Transport in Sheffield

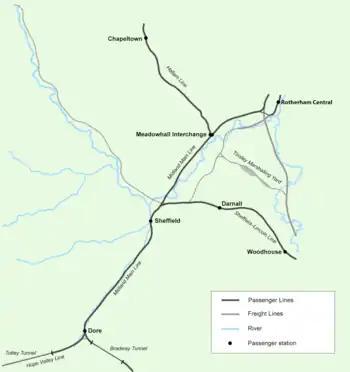
Railways in Sheffield (2005)

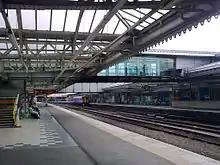
Interior of Sheffield station. The newly built bridge connecting the platforms to the concourse is also visible.

Sheffield is linked into the national motorway network via the M1 and M18 motorways. The M1 skirts the north-east of the city, linking Sheffield with London to the south and Leeds to the north; the M18 branches from the M1 close to Sheffield, linking the city with Doncaster and the Humber ports. The Sheffield Parkway connects the city centre with the motorways. There are eight park and ride sites for motorists visiting the city, three of them close to M1 junctions and offering connections to local public transport.